Cleveland Heights, Ohio

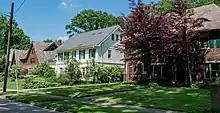
Woodmere Drive, Euclid Golf Allotment

In 1890, railroad baron Patrick Calhoun purchased atop nearby Cedar Hill, and in 1893 established the planned community of Euclid Heights. In 1913, Barton R. Deming convinced Rockefeller to enter into a purchase agreement for the formerly leased to the Euclid Golf Club of Euclid Heights, which resulting in the founding of the B.R. Deming Company to develop the Euclid Golf Allotment. The Euclid Golf Allotment was added to the National Register of Historic Places in 2002.